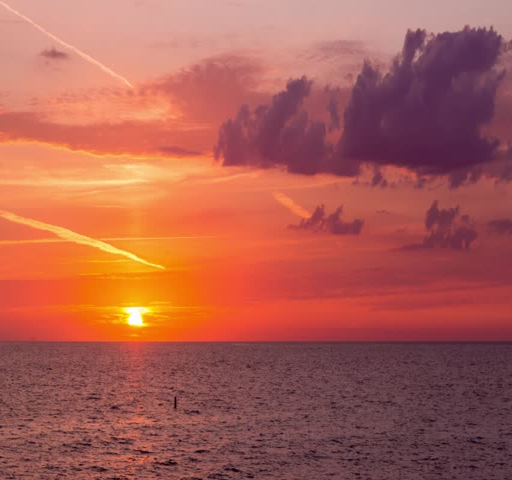
time lapse of beautiful sunset sky over geographical feature category .